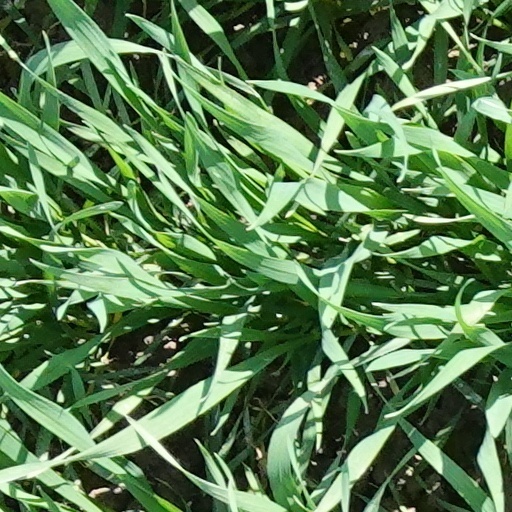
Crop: wheat